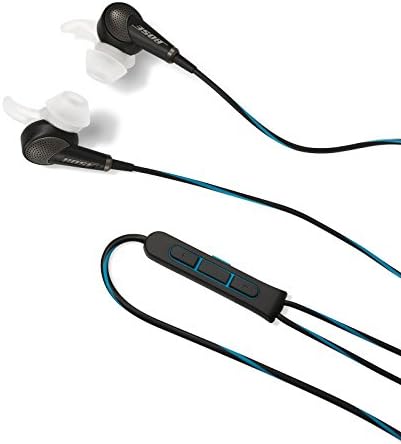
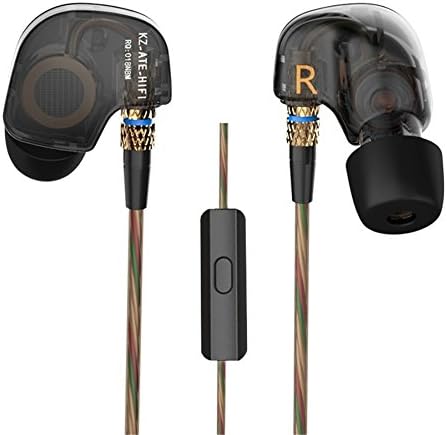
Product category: headphones
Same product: no